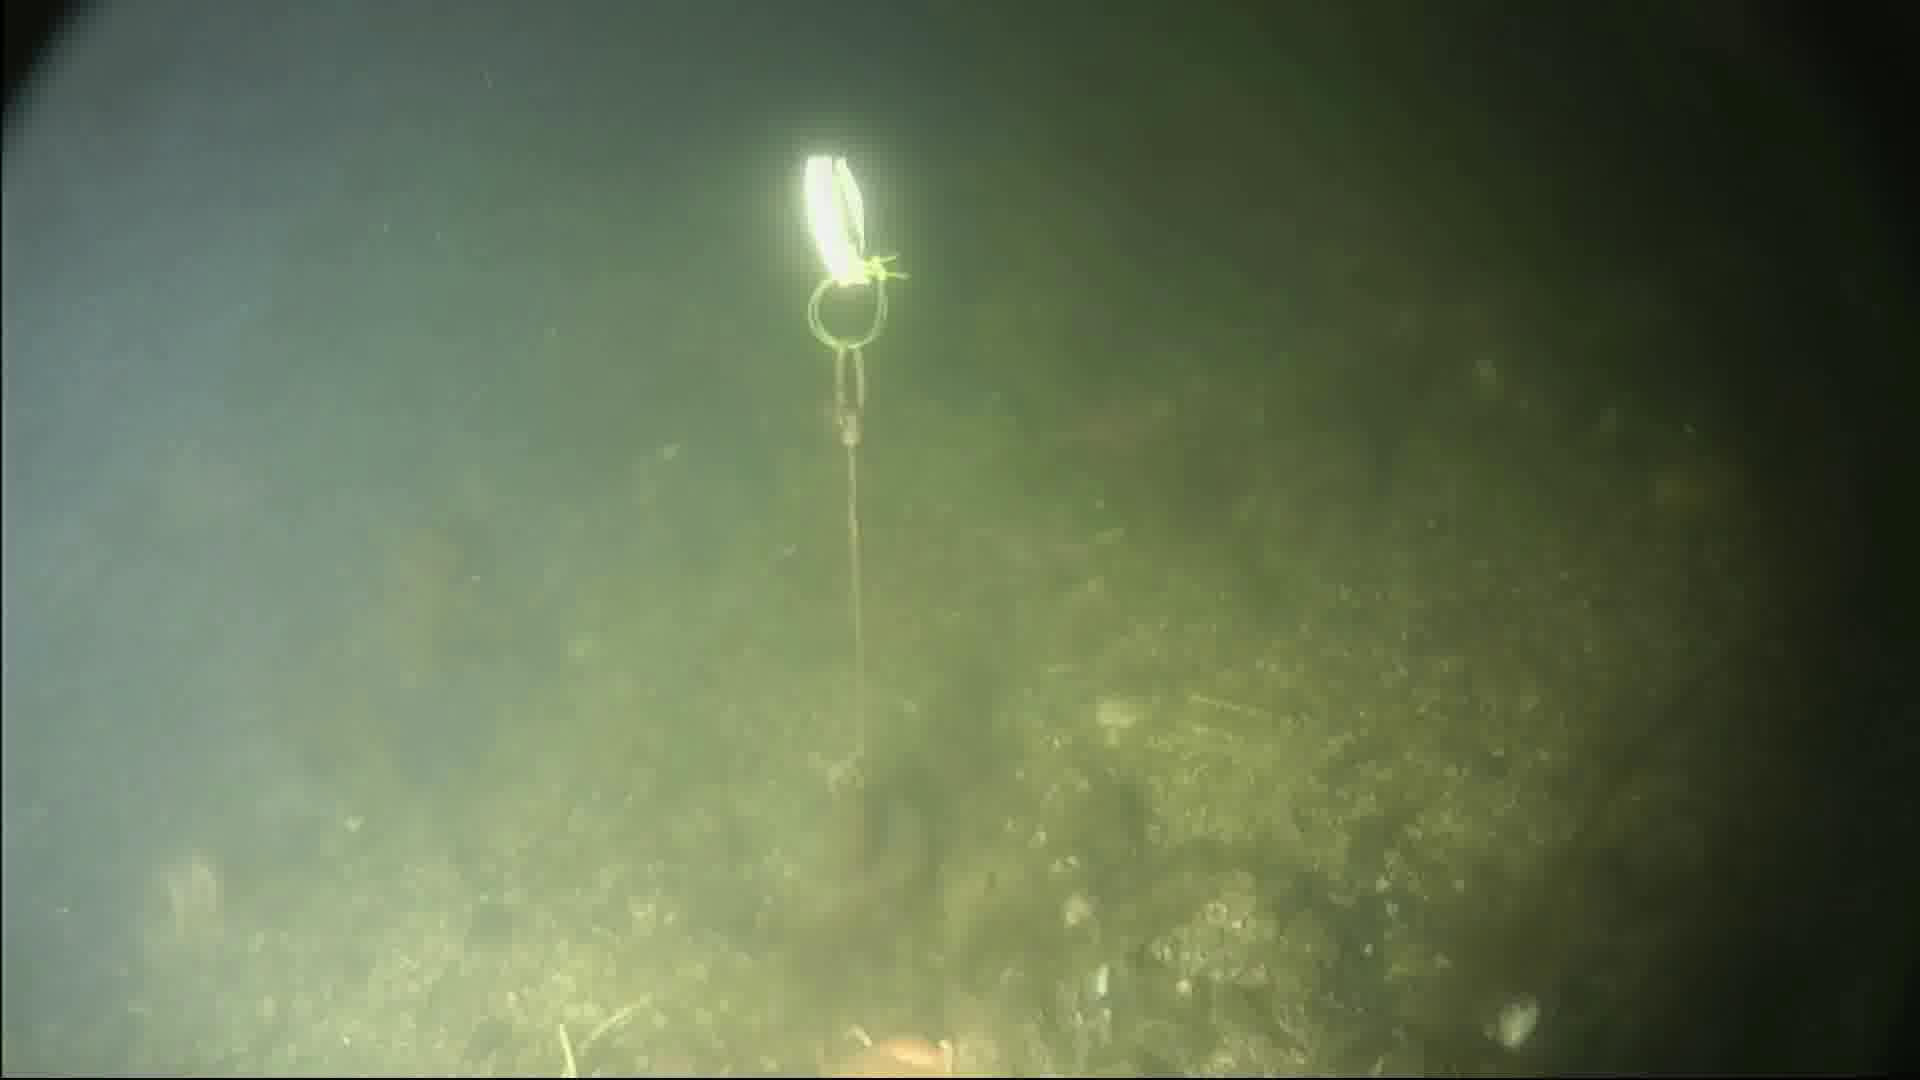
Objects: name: starfish